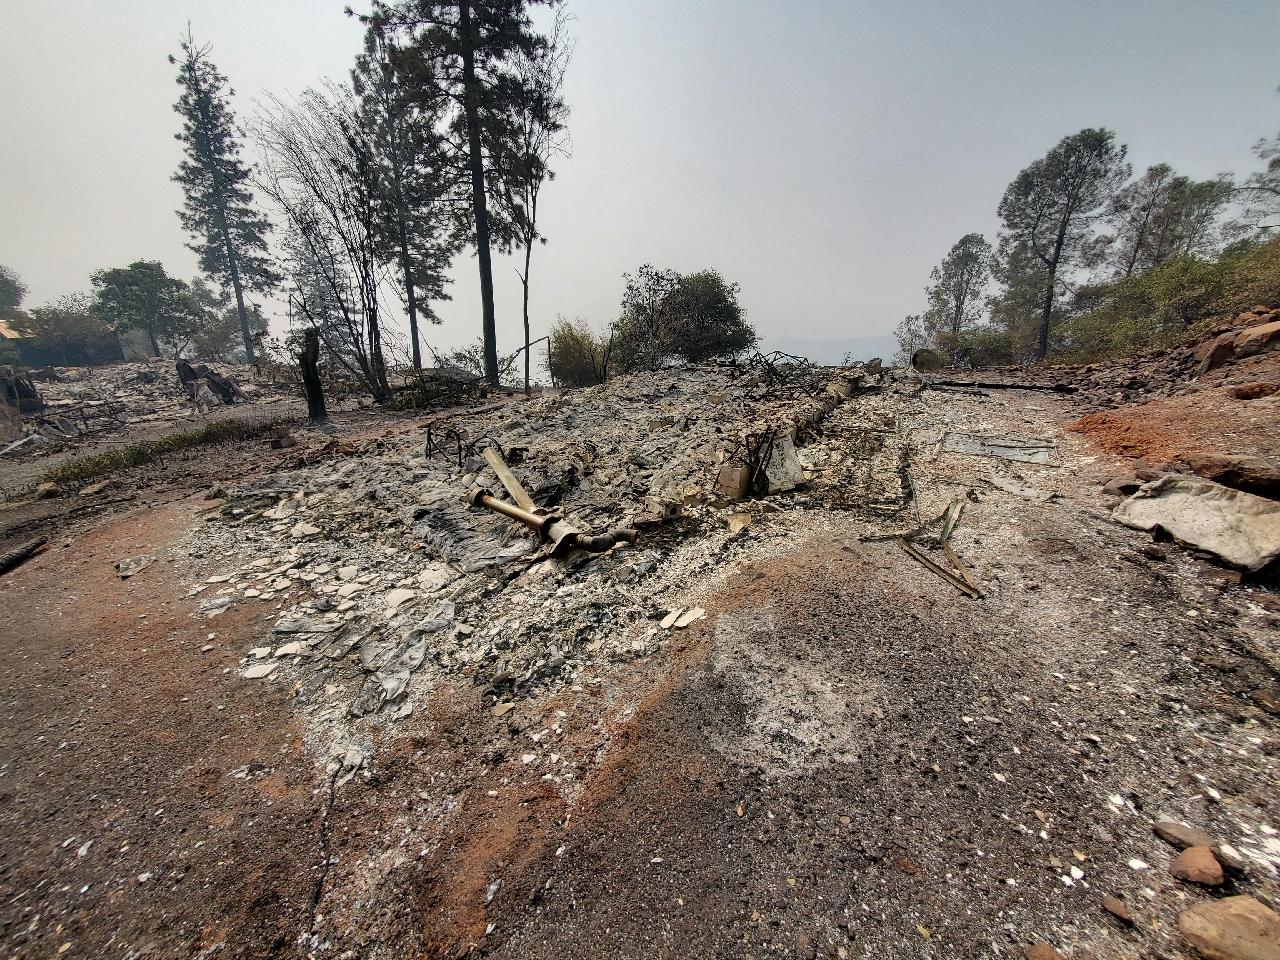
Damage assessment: destroyed